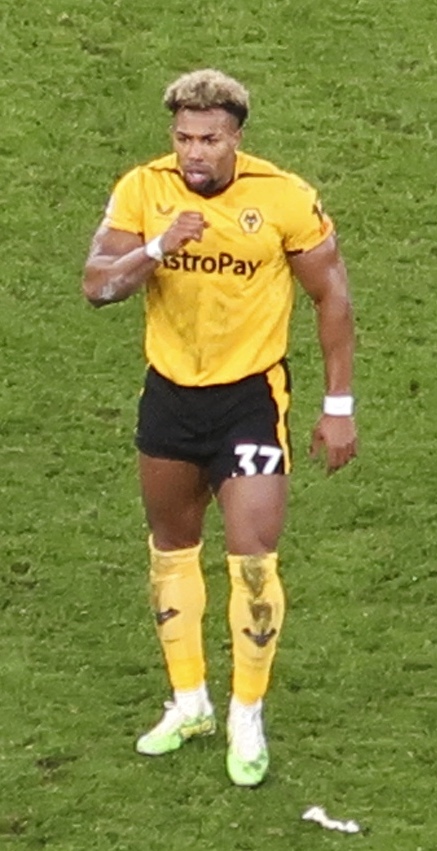
อาดามา ตราโอเร

| name = อาดามา ตราโอเร
| image = Adama Traore (cropped) Wolves vs West Ham United Full Time.jpg
| image_size = 200
| caption = ตราโอเรขณะเล่นให้แก่ ในปี 2023
| fullname = อาดามา ตราโอเร ดิอารา
| birth_place = ลุสปิตาแล็ตดายูบรากัต สเปน
| height = 1.78 เมตร
| position = กองกลาง|ปีก
| clubnumber = 11
| youthyears1 = | youthclubs1 = เซเอ ลุสปิตาแล็ต|ลุสปิตาแล็ต
| youthyears2 = 2004–2013 | youthclubs2 =
| years1 = 2013–2015 | clubs1 = | caps1 = 63 | goals1 = 18
| years2 = 2013–2015 | clubs2 = | caps2 = 11 | goals2 = 4
| years3 = 2015–2016 | clubs3 = | caps3 = 11 | goals3 = 3
| years4 = 2016–2018 | clubs4 = | caps4 = 61 | goals4 = 18
| years5 = 2018–2023 | clubs5 = | caps5 = 153 | goals5 = 38
| years6 = 2022–2023 | clubs6 = → (ยืม) | caps6 = 11| goals6 = 5
| years7 = 2023– | clubs7 = | caps7 = 29 | goals7 = 8
| nationalyears1 = 2012 | nationalteam1 = ฟุตบอลทีมชาติสเปน รุ่นอายุไม่เกิน 16 ปี|สเปน อายุไม่เกิน 16 ปี | nationalcaps1 = 5 | nationalgoals1 = 2
| nationalyears2 = 2012–2013 | nationalteam2 = ฟุตบอลทีมชาติสเปน รุ่นอายุไม่เกิน 17 ปี|สเปน อายุไม่เกิน 17 ปี | nationalcaps2 = 5 | nationalgoals2 = 3
| nationalyears3 = 2013–2014 | nationalteam3 = ฟุตบอลทีมชาติสเปน รุ่นอายุไม่เกิน 19 ปี|สเปน อายุไม่เกิน 19 ปี | nationalcaps3 = 6 | nationalgoals3 = 2
| nationalyears4 = 2018 | nationalteam4 = ฟุตบอลทีมชาติสเปน รุ่นอายุไม่เกิน 21 ปี|สเปน อายุไม่เกิน 21 ปี | nationalcaps4 = 2 | nationalgoals4 = 2
| nationalyears5 = 2020– | nationalteam5 = ฟุตบอลทีมชาติสเปน|สเปน | nationalcaps5 = 28 | nationalgoals5 = 11
อาดามา ตราโอเร ดิอารา (; เกิดวันที่ 25 มกราคม ค.ศ. 1996) เป็นนักฟุตบอล​ชาวสเปน​ ปัจจุบันเล่นในตำแหน่งกองกลาง#ปีก|ปีกหรือกองหลัง#วิงแบ็ก|วิงแบ็กให้แก่สโมสรฟุตบอลฟูลัม สโมสรในพรีเมียร์ลีก และฟุตบอลทีมชาติสเปน|ทีมชาติสเปน
เขาเริ่มต้นอาชีพกับ ซึ่งส่วนมากแล้วเขาจะเล่นให้แก่ ต่อมาใน ค.ศ. 2015 เขาย้ายร่วมทีม ในประเทศอังกฤษ เป็นเวลาหนึ่งปีและได้ลงเล่นเพียง 12 นัดในทุกรายการ ในปี ค.ศ. 2016 ก็ได้ย้ายไป โดยเป็นกำลังสำคัญให้ทีมจบลำดับที่ห้าในอีเอฟแอลแชมเปียนชิป ฤดูกาล 2017–18|อีเอฟแอลแชมเปียนชิพ ก่อนที่จะย้ายไปเล่นให้แก่ในเดือนสิงหาคม ค.ศ. 2018 ในวันที่ 6 ตุลาคม ค.ศ. 2019 ตราโอเร ลงเล่นครบ 50 นัดที่ให้แก่วูฟส์ โดยได้นนัดนี้เขาทำ 2 ประตูช่วยให้ทีมเอาชนะ ที่สนามกีฬาซิตีออฟแมนเชสเตอร์|สนามเอทิฮัต 2–0
ตราโอเร ได้เล่นให้แก่ทีมชาติสเปน ซึ่งเป็นประเทศบ้านเกิดของเขา ถึงแม้ว่าเขาจะมีพ่อแม่เป็นชาวประเทศมาลี|มาลี โดยเขาเริ่มลงเล่นตั้งแต่ชุดเยาวชนในอายุไม่เกิน 16, 17, 19 และ 21 ปี และลงเล่นให้กับทีมชุดใหญ่ครั้งแรกในปี ค.ศ. 2020
== สถิติอาชีพ ==
===สโมสร===
| class="wikitable" style="text-align:center"
|-
!rowspan="2"|สโมสร
!rowspan="2"|ฤดูกาล
!colspan="3"|ลีก
!colspan="2"|ถ้วย
!colspan="2"|ลีกคัพ
!colspan="2"|ยุโรป
!colspan="2"|อื่น ๆ
!colspan="2"|ทั้งหมด
|-
!ระดับ!!ลงเล่น!!ประตู!!ลงเล่น!!ประตู!!ลงเล่น!!ประตู!!ลงเล่น!!ประตู!!ลงเล่น!!ประตู!!ลงเล่น!!ประตู
|-
|rowspan="3"|
|2013–14
|เซกุนดาดิบิซิออน
|26||5||colspan=2|—||colspan=2|—||colspan=2|—||colspan=2|—||26||5
|-
|2014–15
|เซกุนดาดิบิซิออน
|37||3||colspan=2|—||colspan=2|—||colspan=2|—||colspan=2|—||37||3
|-
!colspan="2"|ทั้งหมด
!63||8||colspan=2|—||colspan=2|—||colspan=2|—||colspan=2|—||63||8
|-
|rowspan="3"|
|สโมสรฟุตบอลบาร์เซโลนาในฤดูกาล 2013–14|2013–14
|ลาลิกา
|1||0||0||0||0||0||1||0||0||0||2||0
|-
|สโมสรฟุตบอลบาร์เซโลนาในฤดูกาล 2014–15|2014–15
|ลาลิกา
|0||0||2||1||0||0||0||0||colspan="2"|—||2||1
|-
!colspan="2"|ทั้งหมด
!1||0||2||1||0||0||1||0||0||0||4||1
|-
|rowspan="3"|
|พรีเมียร์ลีก ฤดูกาล 2015–16|2015–16
|พรีเมียร์ลีก
|10||0||0||0||1||1||colspan="2"|—||colspan="2"|—||11||1
|-
|อีเอฟแอลแชมเปียนชิป ฤดูกาล 2016–17|2016–17
|อีเอฟแอลแชมเปียนชิป|แชมเปียนชิป
|1||0||0||0||0||0||colspan="2"|—||colspan="2"|—||1||0
|-
!colspan="2"|ทั้งหมด
!11||0||0||0||1||1||colspan=2|—||colspan=2|—||12||1
|-
|rowspan="3"|
|พรีเมียร์ลีก ฤดูกาล 2016–17|2016–17
|พรีเมียร์ลีก
|27||0||4||0||0||0||colspan="2"|—||colspan="2"|—||31||0
|-
|อีเอฟแอลแชมเปียนชิป ฤดูกาล 2017–18|2017–18
|แชมเปียนชิป
|34||5||2||0||2||0||colspan="2"|—||2||0||40||5
|-
!colspan="2"|ทั้งหมด
!61||5||6||0||2||0||colspan="2"|—||2||0||71||5
|-
|rowspan="6"|
|พรีเมียร์ลีก ฤดูกาล 2018–19|2018–19
|rowspan="5"|พรีเมียร์ลีก
|29||1||5||0||2||0||colspan="2"|—||colspan="2"|—||36||1
|-
|พรีเมียร์ลีก ฤดูกาล 2019–20|2019–20
|37||4||2||0||0||0||15||2||colspan="2"|—||54||6
|-
|พรีเมียร์ลีก ฤดูกาล 2020–21|2020–21
|37||2||3||1||1||0||colspan="2"|—||colspan="2"|—||41||3
|-
|พรีเมียร์ลีก ฤดูกาล 2021–22|2021–22
|20||1||1||0||2||0||colspan="2"|—||colspan="2"|—||23||1
|-
|พรีเมียร์ลีก ฤดูกาล 2022–23|2022–23
|30||2||2||0||4||1||colspan="2"|—||colspan="2"|—||36||3
|-
!colspan="2"|ทั้งหมด
!153||10||13||1||9||1||15||2||colspan="2"|—||196||14
|-
|บาร์เซโลนา (ยืม)
|สโมสรฟุตบอลบาร์เซโลนาในฤดูกาล 2021–22|2021–22
|ลาลิกา
|11||0||colspan="2"|—||colspan="2"|—||6||0||colspan="2"|—||17||0
|-
!colspan="3"|รวมทั้งหมด
!297||23||21||2||12||2||22||2||2||0||354||29
|
===นานาชาติ===
== เกียรติประวัติ ==
=== สโมสร ===
บาร์เซโลนา เยาวชน
* ยูฟ่ายูธลีก: 2013–14
บาร์เซโลนา
* โกปาเดลเรย์: 2014–15
=== รางวัลส่วนตัว ===
* ทีมยอดเยี่ยมแห่งปี เซกุนดาดิบิซิออน: 2013–14
* ผู้เล่นยอดเยี่ยมแห่งปีขงอมิดเดิลสืเบรอจากผุ้เล่น: 2017–18
* ผู้เล่นยอดเยี่ยมแห่งปีของมิดเดิลส์เบรอจากแฟนบอล:: 2017–18
* ผุ้เล่นเยาวชนยอดเยี่มของมิดเดิลส์เบรอ: 2017–18
* ผุ้เล่นยอดเยี่มประจำเดือนของสมาคมนักฟุตบอลอาชีพ: มกราคม ค.ศ. 2020
== อ้างอิง ==
== แหล่งข้อมูลอื่น ==
* Profile at the Wolverhampton Wanderers F.C. website
*
*
หมวดหมู่:นักฟุตบอลชาวสเปน
หมวดหมู่:นักฟุตบอลชาวกาตาลา
หมวดหมู่:นักฟุตบอลเยาวชนทีมชาติสเปน
หมวดหมู่:นักฟุตบอลทีมชาติสเปน
หมวดหมู่:ปีกฟุตบอล
หมวดหมู่:ผู้เล่นในลาลิกา
หมวดหมู่:ผู้เล่นในเซกุนดาดิบิซิออน
หมวดหมู่:ผู้เล่นสโมสรฟุตบอลบาร์เซโลนา
หมวดหมู่:ผู้เล่นในพรีเมียร์ลีก
หมวดหมู่:ผู้เล่นสโมสรฟุตบอลแอสตันวิลลา
หมวดหมู่:ผู้เล่นสโมสรฟุตบอลมิดเดิลส์เบรอ
หมวดหมู่:ผู้เล่นสโมสรฟุตบอลวุลเวอร์แฮมป์ตันวอนเดอเรอส์
หมวดหมู่:ผู้เล่นสโมสรฟุตบอลฟูลัม
หมวดหมู่:ผู้เล่นในฟุตบอลชิงแชมป์แห่งชาติยุโรป 2020